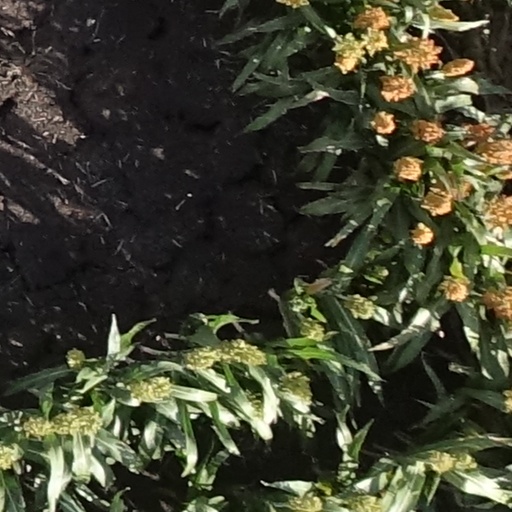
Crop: sorghum